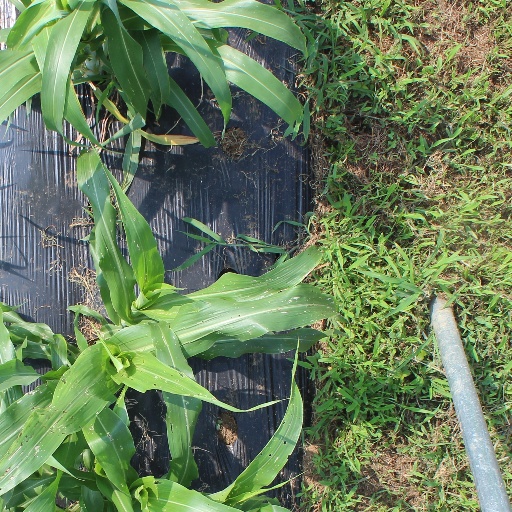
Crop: sorghum